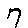
Label: 7